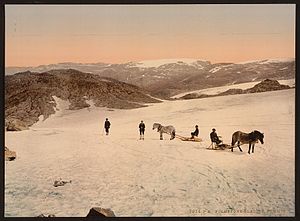
Folgefonna
Fra Folgefonna omkring 1900.
Folgefonna er Norges tredjestørste isbræ og ligger på Folgefonnhalvøen i Hardanger og dækker områder i Jondal, Ullensvang, Odda, Etne og Kvinnherad kommuner, alle i Vestland fylke. Folgefonna er en af Norges sydligste gletsjere.